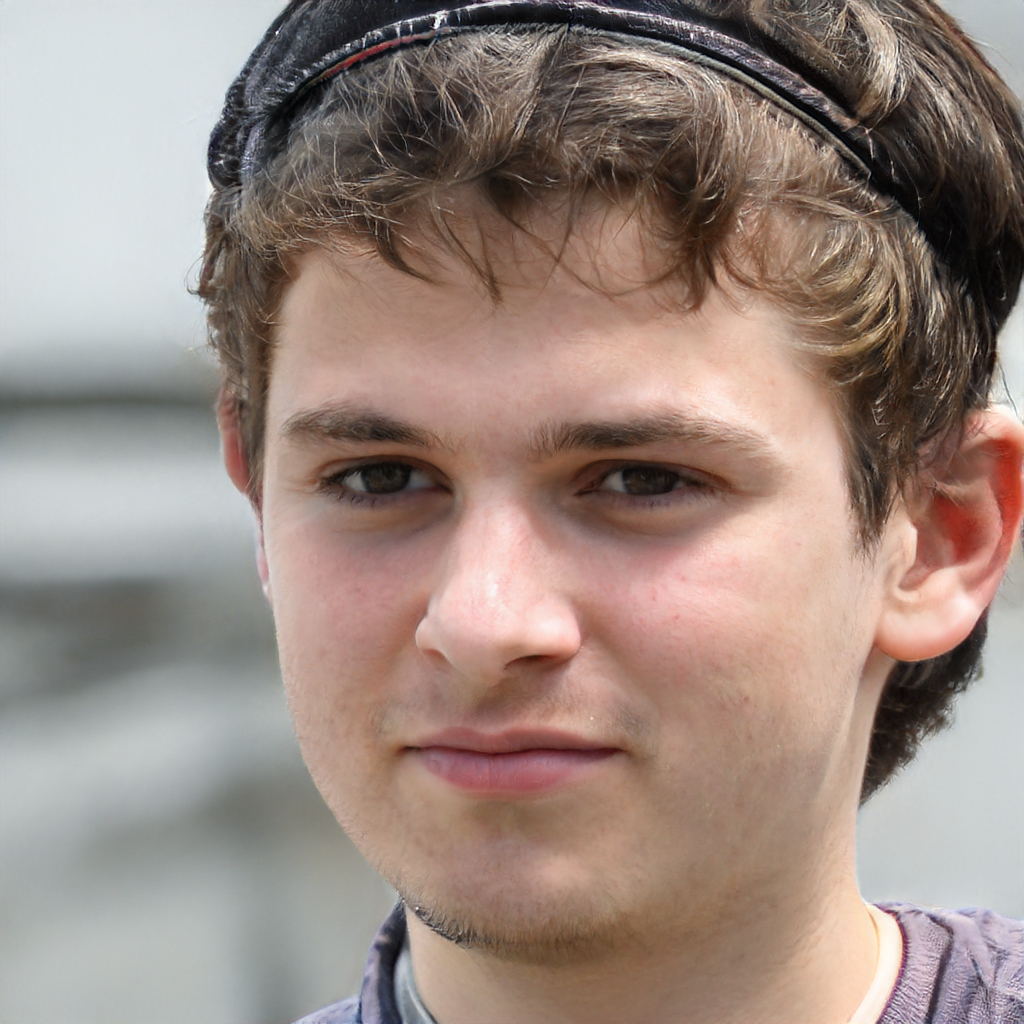
Portrait style: Real Portrait